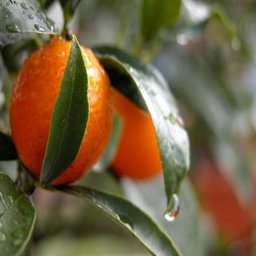
Label: peels